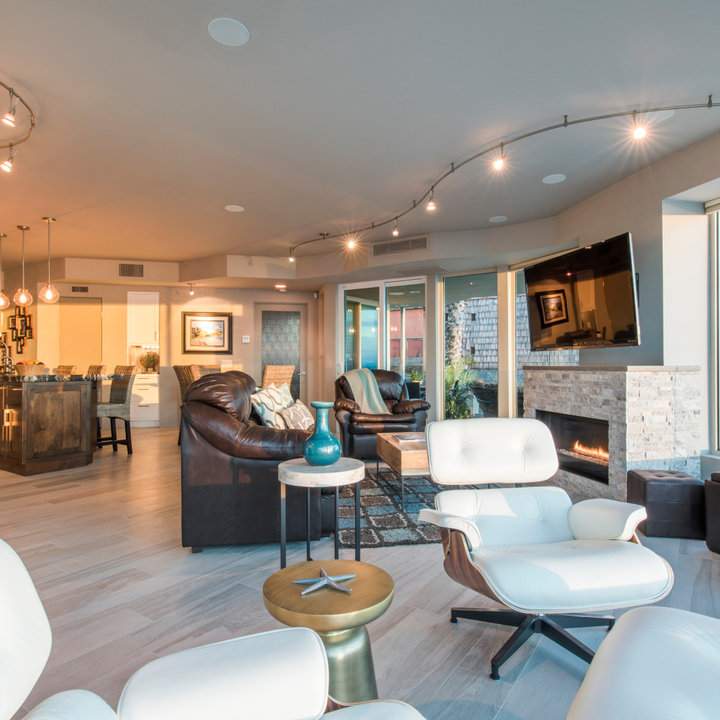
Style: Modern